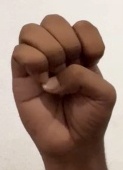
ASL sign: E